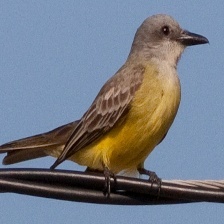
Species: TROPICAL KINGBIRD
Scientific name: TYRANNUS MELANCHOLICUS